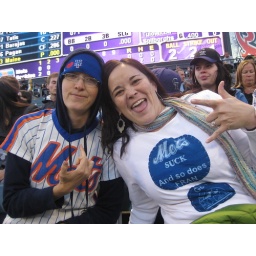
I always end up sitting by the loudest person in the place